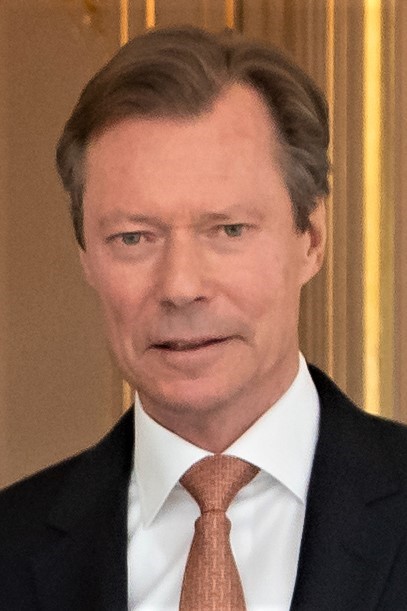
แกรนด์ดยุกอ็องรีแห่งลักเซมเบิร์ก

| name = แกรนด์ดยุกอ็องรี
| image = OSCE PA President George Tsereteli and the Grand Duke of Luxembourg CROPPED Henri.jpg
| reg-type = นายกรัฐมนตรี
* ราชวงศ์นัสเซา-ไวล์บวร์ค|ลักเซมเบิร์ก-นัสเซา (ทางการ)
* ราชวงศ์บูร์บง-ปาร์มา|บูร์บง-ปาร์มา (การสืบตระกูลฝั่งบิดา|แอกนาติก)
| birth_style = ประสูติ
| birth_place = ปราสาทเบทซ์ดอล์ฟ ประเทศลักเซมเบิร์ก
| succession = รายพระนามเจ้าผู้ครองราชรัฐลักเซมเบิร์ก#แกรนด์ดยุกแห่งลักเซมเบิร์ก##ราชวงศ์นัสเซา-เวลเบิร์ก|แกรนด์ดยุกแห่งลักเซมเบิร์ก
| reign = 7 ตุลาคม พ.ศ. 2543 – ปัจจุบัน ()
| suc-type = รัชทายาท
| predecessor = แกรนด์ดยุกฌ็องแห่งลักเซมเบิร์ก|ฌ็อง
| successor = แกรนด์ดยุกกีโยม รัชทายาทแห่งลักเซมเบิร์ก|กีโยม
| father1 = แกรนด์ดยุกฌ็องแห่งลักเซมเบิร์ก
| mother1 = แกรนด์ดัชเชสโฌเซฟีน-ชาร์ล็อตแห่งลักเซมเบิร์ก
| religion = โรมันคาทอลิก
| spouse = แกรนด์ดัชเชสมาเรีย เตเรซาแห่งลักเซมเบิร์ก|มาเรีย เตเรซา เมสเตร
| spouse-type = พระชายา
* แกรนด์ดยุกกีโยม รัชทายาทแห่งลักเซมเบิร์ก
* เจ้าชายเฟลิกซ์แห่งลักเซมเบิร์ก
* เจ้าชายหลุยส์แห่งลักเซมเบิร์ก
* เจ้าหญิงอาแล็กซ็องดราแห่งลักเซมเบิร์ก
* เจ้าชายเซบัสเตียงแห่งลักเซมเบิร์ก
| succession1 = ผู้สำเร็จราชการแห่งลักเซมเบิร์ก
| reign-type1 = ดำรงตำแหน่ง
| reign1 = 3 มีนาคม พ.ศ. 2541 - 7 ตุลาคม พ.ศ. 2543
แกรนด์ดยุกอ็องรีแห่งลักเซมเบิร์ก (16 เมษายน พ.ศ. 2498 –) เป็นพระโอรสพระองค์แรกในแกรนด์ดยุกฌ็องแห่งลักเซมเบิร์ก|แกรนด์ดยุกฌ็องและแกรนด์ดัชเชสโฌเซฟีน-ชาร์ล็อตแห่งลักเซมเบิร์ก|เจ้าฟ้าหญิงโฌเซฟิน-ชาร์ล็อต เป็นพระราชนัดดาใน พระเจ้าเลออปอลที่ 3 แห่งเบลเยียม|เลออปอลที่ 3 เป็นพระภาคิไนยใน สมเด็จพระราชาธิบดีอัลแบร์ที่ 2 แห่งเบลเยียม|อัลแบร์ที่ 2 ขึ้นครองราชย์เมื่อวันที่ 7 ตุลาคม พ.ศ. 2543 อภิเษกสมรสกับแกรนด์ดัชเชสมาเรีย เตเรซาแห่งลักเซมเบิร์ก|มาเรีย เตเรซา เมสเตรใน พ.ศ. 2524
== ในวัยเยาว์และการศึกษา ==
แกรนด์ดยุกอ็องรี เป็นพระโอรสพระองค์แรกในแกรนด์ดยุกฌ็องแห่งลักเซมเบิร์ก|แกรนด์ดยุกฌ็องและแกรนด์ดัชเชสโฌเซฟีน-ชาร์ล็อตแห่งลักเซมเบิร์ก มีพระภราดาพระภคินีทั้งหมด 4 พระองค์คือ
* อาร์ชดัชเชสมารี-อัสทรีดแห่งออสเตรีย (ประสูติ พ.ศ. 2488),
* เจ้าชายฌ็องแห่งลักเซมเบิร์ก (ประสูติ พ.ศ. 2491)
* เจ้าหญิงมาร์กาเร็ตแห่งลิกเตนสไตน์ (ประสูติ พ.ศ. 2491)
* เจ้าชายกีโยมแห่งลักเซมเบิร์ก (ประสูติ พ.ศ. 2506)
เจ้าชายอ็องรีได้เป็นรัชทายาทแห่งลักเซมเบิร์กเมื่อวันที่ 12 พฤศจิกายน พ.ศ. 2507 ทรงศึกษาในประเทศลักเซมเบิร์กและในฝรั่งเศส ที่นั่นพระองค์ทรงได้รับปริญญาตรีในปี พ.ศ. 2517 จากนั้นทรงศึกษาด้านรัฐศาสตร์ที่มหาวิทยาลัยเจนีวา ทรงสำเร็จการศึกษาในปี พ.ศ. 2523 พระองค์ได้อาสาเข้าฝึกในวิทยาลัยการทหารของประเทศอังกฤษ
== อภิเษกสมรสและครอบครัว ==
ไฟล์:Henri and Maria Teresa.jpg|thumb|left|200px|แกรนด์ดยุกอ็องรีและแกรนด์ดัชเชสมาเรีย เตเรซา พระชายา
ขณะที่ทรงศึกษาอยู่ที่เจนีวา แกรนด์ดยุกอ็องรีได้พบกับนางสาวแกรนด์ดัชเชสมาเรีย เตเรซาแห่งลักเซมเบิร์ก|มาเรีย เตเรซา เมสเตร ผู้ซึ่งศึกษาอยู่คณะเดียวกัน ทั้งคู่ทรงอภิเษกสมรสในวันที่ 14 กุมภาพันธ์ พ.ศ. 2524 ณ ลักเซมเบิร์ก และทรงได้รับพระอนุญาตจากแกรนด์ดยุกก่อนแล้ว
ทั้งคู่มีพระโอรสธิดารวม 5 พระองค์ ได้แก่
* แกรนด์ดยุกกีโยม รัชทายาทแห่งลักเซมเบิร์ก (ประสูติ พ.ศ. 2524)
* เจ้าชายเฟลิกซ์แห่งลักเซมเบิร์ก (ประสูติ พ.ศ. 2527)
* เจ้าชายหลุยส์แห่งลักเซมเบิร์ก (ประสูติ พ.ศ. 2529)
* เจ้าหญิงอาแล็กซ็องดราแห่งลักเซมเบิร์ก (ประสูติ พ.ศ. 2534)
* เจ้าชายเซบัสเตียงแห่งลักเซมเบิร์ก (ประสูติ พ.ศ. 2535)
== พระอิสริยยศในรัฐธรรมนูญ ==
เจ้าชายอ็องรีได้กลายเป็นรัชทายาทอย่างแท้จริงเมื่อแกรนด์ดัชเชสชาร์ล็อตแห่งลักเซมเบิร์กผู้เป็นพระอัยยิกาของพระองค์ทรงสละราชสมบัติในวันที่ 12 พฤศจิกายน พ.ศ. 2507 ตั้งแต่พ.ศ. 2523 ถึง พ.ศ. 2541 ทรงเป็นสมาชิกในสภาแห่งรัฐ
ในวันที่ 4 มีนาคม พ.ศ. 2541 เจ้าชายอ็องรีทรงได้รับการแต่งตั้งเป็นสมาชิกสภาผู้แทนราษฎรโดยแกรนด์ดยุกฌ็องแห่งลักเซมเบิร์กผู้เป็นพระราชบิดา แสดงว่าพระองค์ทรงได้รับพระราชอำนาจทางรัฐธรรมนูญจากพระบิดา ในวันที่ 7 ตุลาคม พ.ศ. 2543 แกรนด์ดยุกฌ็องแห่งลักเซมเบิร์กทรงสละราชสมบัติ เจ้าชายอ็องรีทรงขึ้นครองราชสมบัติเป็นแกรนด์ดยุกแห่งลักเซมเบิร์กโดยรัฐธรรมนูญก่อนการประชุมคณะผู้แทนหลังจากวันนั้น
พระนามเต็มและพระอิศริยยศของพระองค์คือ "ฮิสรอยัลไฮเนสอ็องรีโดยพระคุณของพระเป็นเจ้า แกรนด์ดยุกแห่งลักเซมเบิร์ก เจ้าชายแห่งนัสเซา เจ้าชายแห่งบูร์บง-ปาร์มา ดยุกแห่งนัสเซา เคานต์พาลาไทน์แห่งแม่น้ำไรน์ เคานต์แห่งไซน์ เคอนิกชไตน์ คัทเซเนล์นโบเงิน และนีซ เบอร์เกรฟแห่งฮัมเมอร์ชไตน์ ลอร์ดแห่งมาลแบร์ก วีสบาเดิน อิทชไตน์ เมเรนแบร์ก ลิมบูร์ก และเอพพ์ชไตน์"
อย่างไรก็ตามในช่วงครองราชสมบัติทรงสละพระยศ "โดยพระคุณของพระเป็นเจ้า" และในกฎหมาย, ประกาศและเอกสารทางราชการทรงให้พระนามว่า "อ็องรี แกรนด์ดยุกแห่งลักเซมเบิร์ก ดยุกแห่งนัสเซา"
=== การโต้แย้งในกฎหมายการการุณยฆาต ===
ในวันที่ 2 ธันวาคม พ.ศ. 2551 จากประกาศแกรนด์ดยุกอองรีทรงไม่เห็นด้วยกับการการุณยฆาตที่จะต้องลงพระอภิไธยเพื่อให้เป็นการถูกกฎหมาย หลังจากการลงคะแนนเสียง ทรงจำเป็นต้องลงพระนามในกฎหมายนี้ตามคะแนนเสียง ทางราชวงศ์พยายามที่จะหยุดคำตัดสินของรัฐสภาที่เห็นชอบซึ่งเหมือนกับครั้งอดีตที่แกรนด์ดัชเชสมารี-อเดเลดแห่งลักเซมเบิร์กทรงปฏิเสธที่จะลงพระนามในพระราชบัญญัติการศึกษาในปี พ.ศ. 2455
== บทบาทและความสนพระทัย ==
ขณะเป็นพระประมุขในระบอบประชาธิปไตย ภาระหน้าที่ของพระองค์เริ่มแรกคือการเป็นผู้แทน อย่างไรก็ตามพระองค์ได้รักษาไว้ซึ่งพลังแห่งรัฐธรรมนูญที่ทรงกำหนดหน้าที่ให้แก่นายกรัฐมนตรีและรัฐบาลแต่ทรงล้มเลิกหน้าที่การประกาศกฎหมายและการแต่งตั้งคณะทุตานุทูต แกรนด์ดยุกอ็องรีทรงเป็นจอมทัพลักเซมเบอร์ก ที่ซึ่งมีพระอิศริยยศทางทหารชั้นนายพล
พระองค์ทรงเป็นตัวแทนประเทศไปกระชับความสัมพันธ์กับประเทศต่างๆเช่นในเดือนพฤษภาคม พ.ศ. 2544 แกรนด์ดยุกอ็องรีและแกรนด์ดัชเชสมาเรีย เตเรซาเสด็จประพาสสเปนเป็นประเทศแรก ตามคำทูลเชิญของสมเด็จพระราชาธิบดีควน การ์โลสที่ 1 แห่งสเปนกับสมเด็จพระราชินีโซเฟียแห่งสเปน แกรนด์ดยุกอ็องรีทรงเป็นสมาชิกในคณะกรรมการโอลิมปิกนานาชาติด้วย
ปัจจุบันพระองค์ทรงพำนักอยู่กับพระราชวงศ์ที่ปราสาทเบิร์กในลักเซมเบิร์ก และมักทรงแปรพระราชฐานในวันหยุดไปที่ฝรั่งเศสตอนใต้
== การแต่งตั้งผู้สำเร็จราชการแทนพระองค์ ==
ในวันที่ 23 มิถุนายน พ.ศ. 2567 ซึ่งตรงกับวันเฉลิมพระชนมพรรษาของแกรนด์ดยุก พระองค์ทรงประกาศแต่งตั้งเจ้าชายกีโยมเป็นผู้สำเร็จราชการแทนพระองค์ โดยจะเริ่มปฏิบัติหน้าที่ในเดือนตุลาคมปีเดียวกัน สื่อมวลชนคาดการณ์ว่าอาจเป็นสัญญาณแห่งพระราชประสงค์ที่จะสละราชสมบัติในอนาคต
== พระราชตระกูล ==
== ดูเพิ่ม ==
* รายพระนามพระมหากษัตริย์ทั่วโลกเรียงตามวันเสด็จขึ้นครองราชย์
== อ้างอิง ==
* _Grand_Duke_of_Luxembourg
* Grand-Ducal House of Luxembourg
* Ancestry of Maria Teresa Mestre (b. 1956), Grand Duchess of Luxembourg
* Geocities site on Henri of Luxembourg
* The Mentor Foundation charity website
* The Official Site of the Ducal Family
หมวดหมู่:พระมหากษัตริย์ที่ทรงครองราชย์ในปัจจุบัน
หมวดหมู่:แกรนด์ดยุกแห่งลักเซมเบิร์ก
หมวดหมู่:แกรนด์ดยุกรัชทายาทแห่งลักเซมเบิร์ก
หมวดหมู่:ผู้ได้รับปริญญากิตติมศักดิ์จากมหาวิทยาลัยขอนแก่น
หมวดหมู่:ราชวงศ์บูร์บง-ปาร์มา
หมวดหมู่:สมาชิกคณะกรรมการโอลิมปิกสากล
หมวดหมู่:คริสต์ศาสนิกชนนิกายโรมันคาทอลิกชาวลักเซมเบิร์ก
หมวดหมู่:มหาเศรษฐีชาวลักเซมเบิร์ก
หมวดหมู่:ราชวงศ์ลักเซมเบิร์ก
หมวดหมู่:เจ้าชายลักเซมเบิร์ก
หมวดหมู่:ราชวงศ์บูร์บง-ปาร์มา
หมวดหมู่:เจ้าชายบูร์บง-ปาร์มา